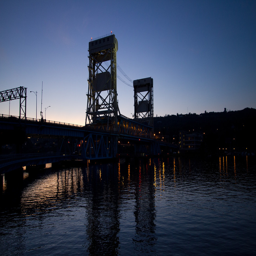
the lights begin to illuminate the water at dusk .